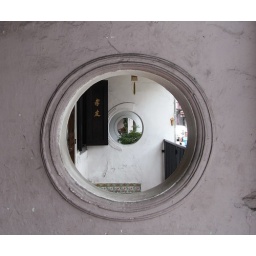
Terrasse in front of the house have a window